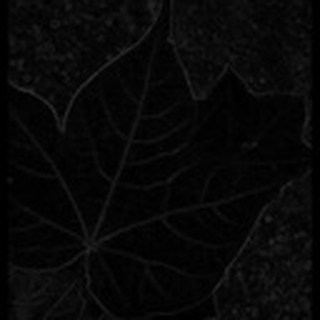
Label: healthy_cotton